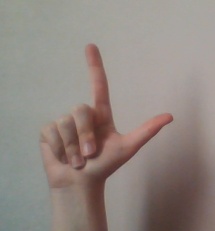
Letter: laam